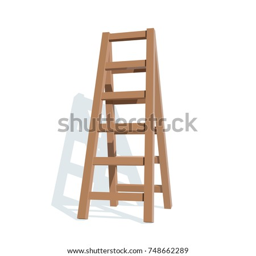
realistic wooden ladder on a white background